ArtRave: The Artpop Ball

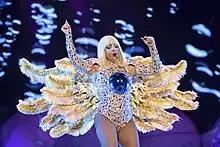
Gaga beginning the show with a performance of the track, "Artpop"

For the tour, Gaga told Capital FM that she wanted something other than the "Monster Pit" arrangement she previously had in the Born This Way Ball tour, since she was always limited to performing on one portion of the arena. Hence Gaga and her team thought of building two stages, one main stage and an accompanying one on the far end of the arena. It would be enhanced by the addition of a catwalk which would wind all around the arena floor, enabling the singer to interact with the audience. In March 2014, Gaga tweeted a picture of the stage which showed a runway extending from the main platform up to the general admission seats and then bifurcating into two additional runways, ending in small stages within the audience. At the end of the first runway, another platform was constructed which descended into the crowd directly. Gaga noted that the long runways would be made of lucite rendering them translucent, so that the crowd can dance underneath it while still being able to watch the show. The main stage was described as a white cave, reminiscent of Atlantica from the 1989 Disney film "The Little Mermaid", and featured a digital backdrop showing stars and the moon.